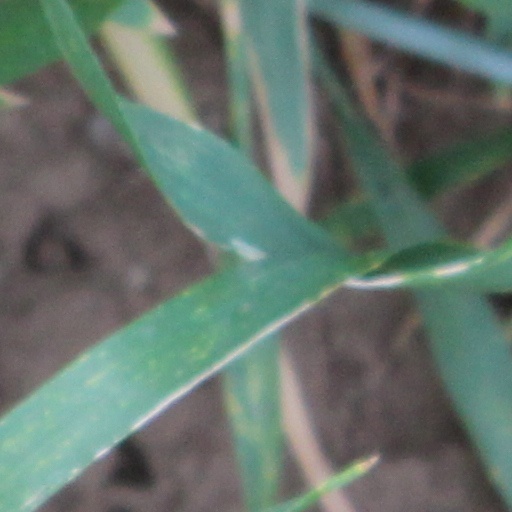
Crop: wheat